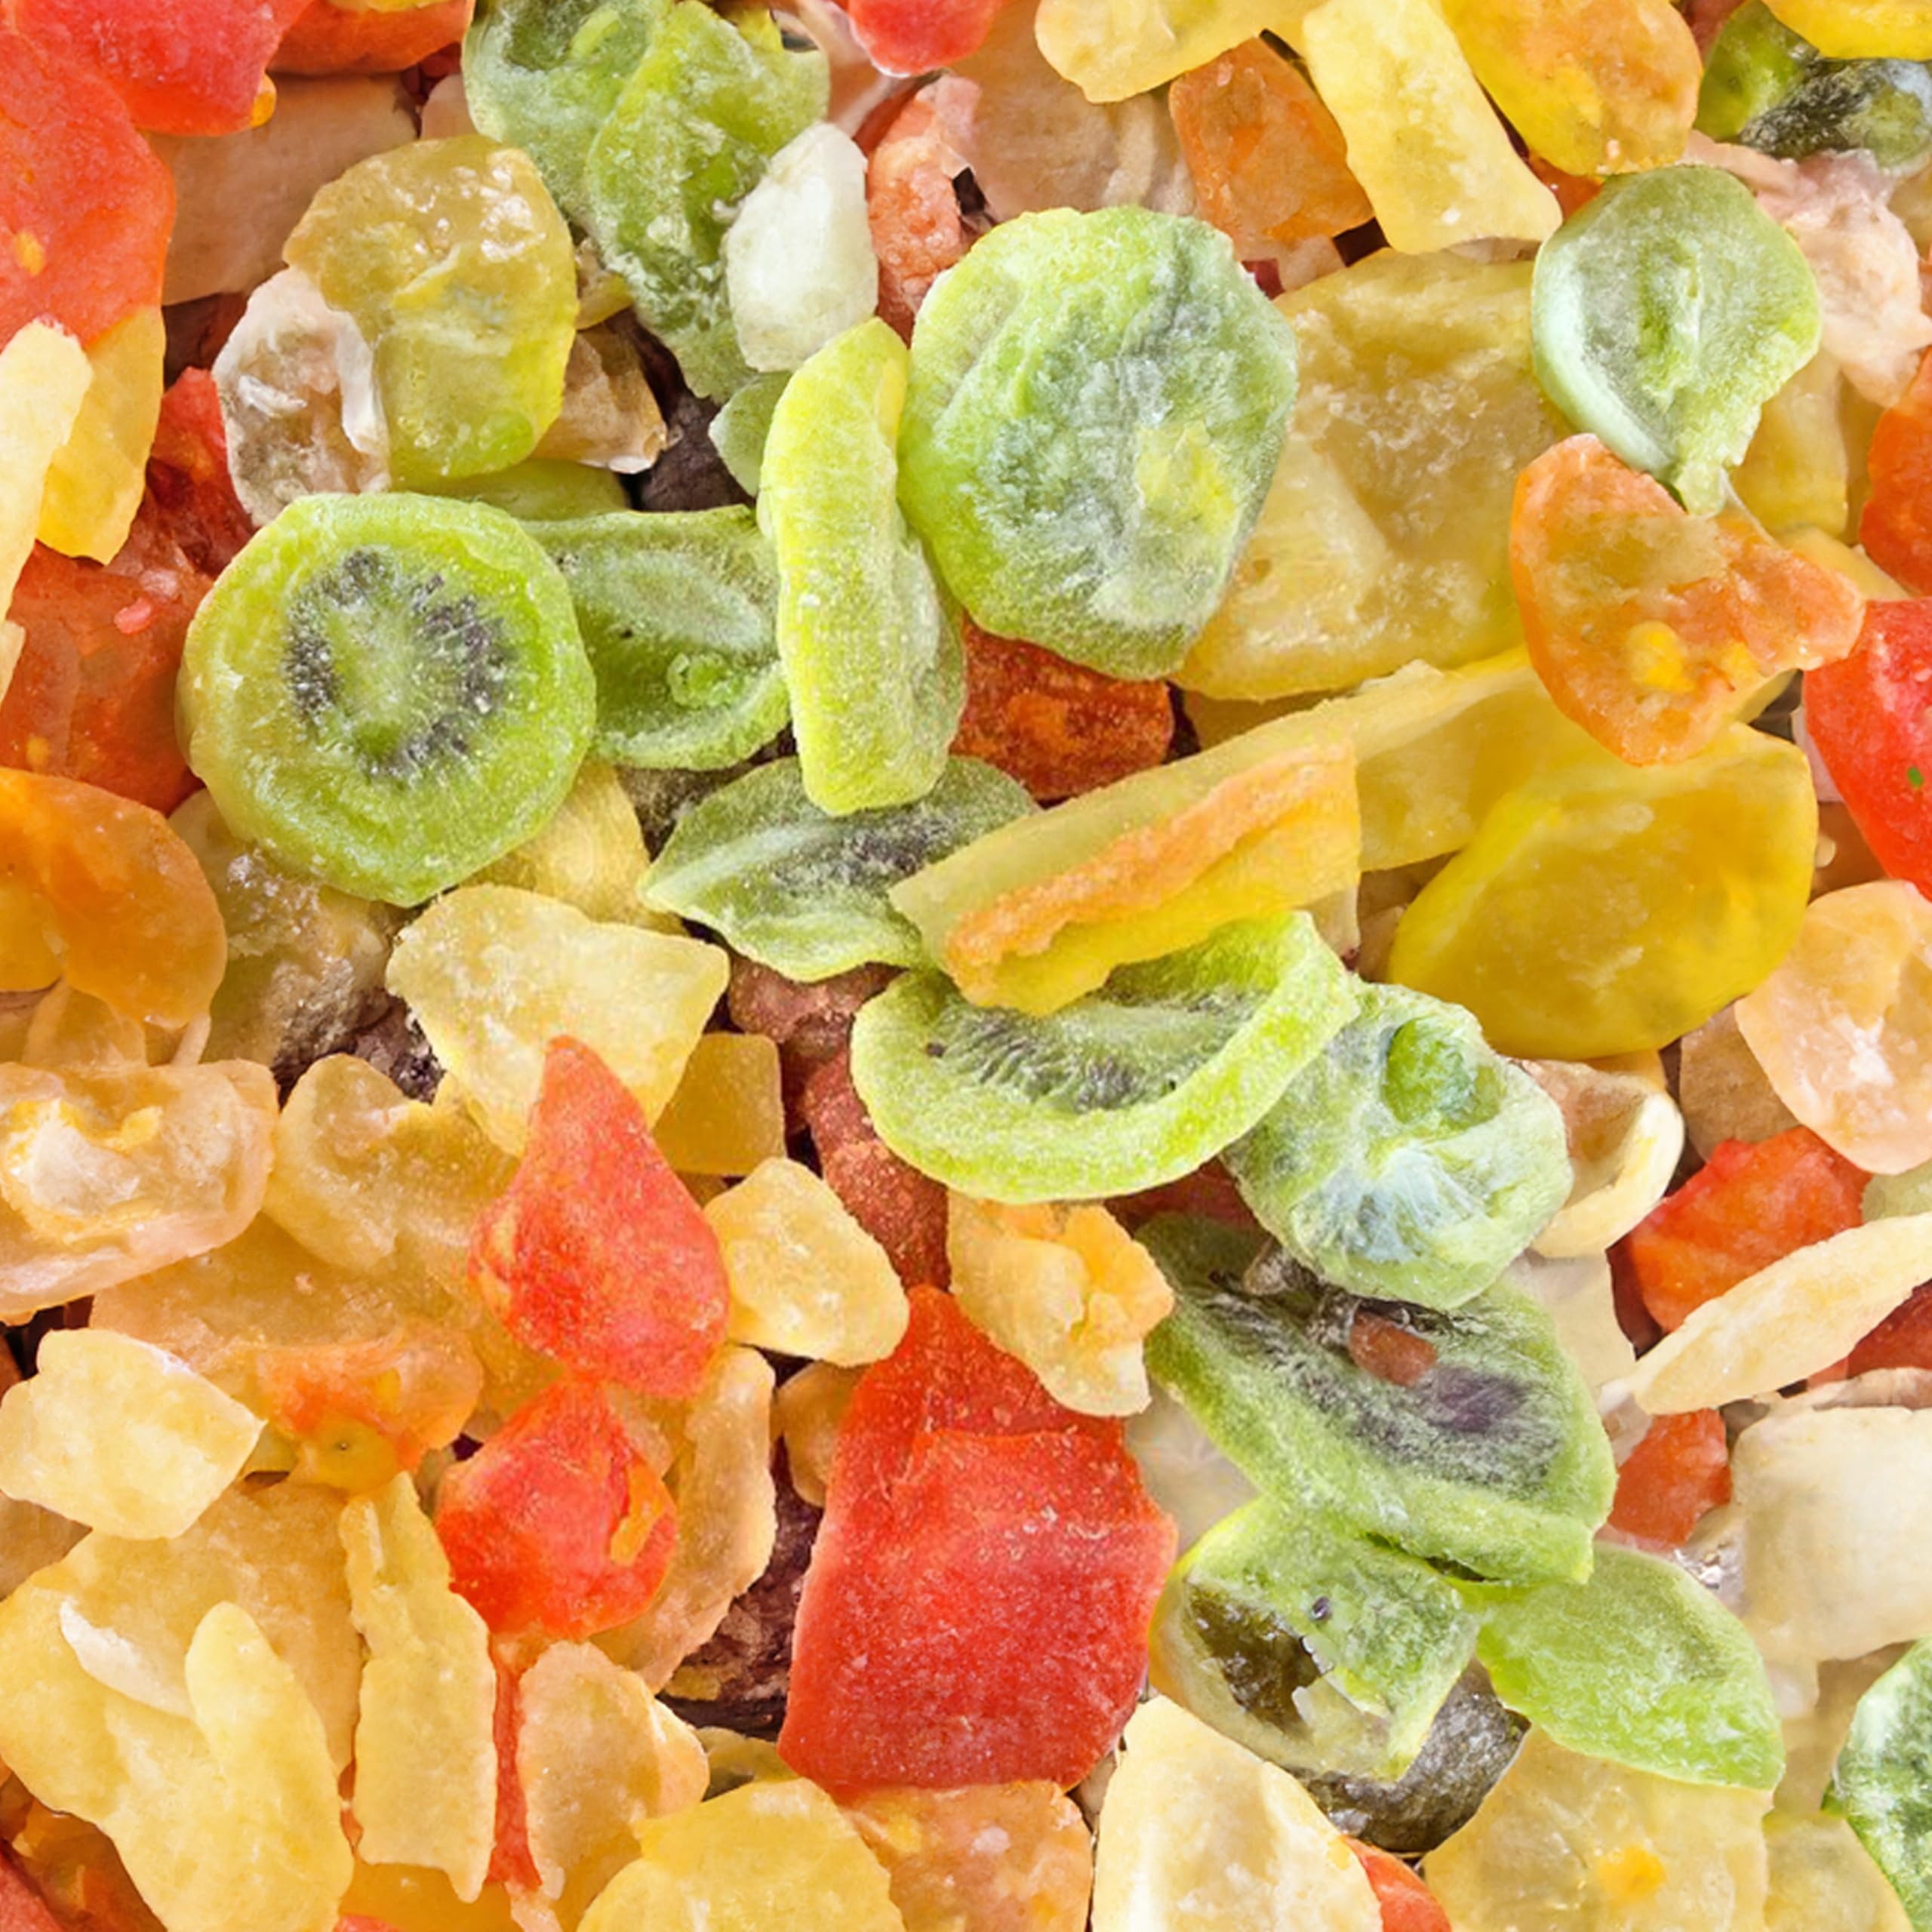
Item Name: Anna and Sarah Tropical Dried Fruit Mix 2 Lbs
Bullet Point 1: TROPICAL DRIED FRUIT MIX: Great mixture of dried fruits for your sweet tooth!
Bullet Point 2: LOVELY COMBO: Includes Kiwi slices, Mango slices, Papaya chunks, Pineapple tidbits and Cantaloupe slices.
Bullet Point 3: RECIPE IDEAS: Add them to your desserts, trail mixes, granola's, and double your enjoyment.
Bullet Point 4: LOCK FOR FRESHNESS: Comes in a resealable bag, stays fresh.
Bullet Point 5: SWEET SNACKS: This tropical dried fruit salad is perfect substitute of any kind of sweet treats.
Value: 32.0
Unit: Ounce

Price: 20